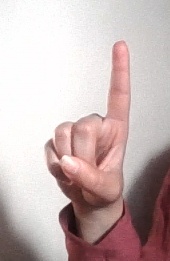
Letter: bb